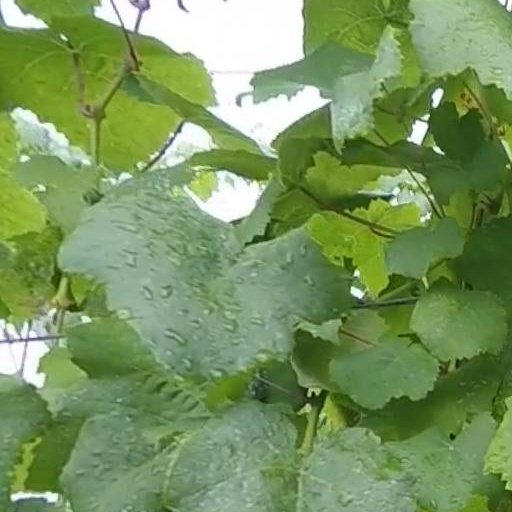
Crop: grape